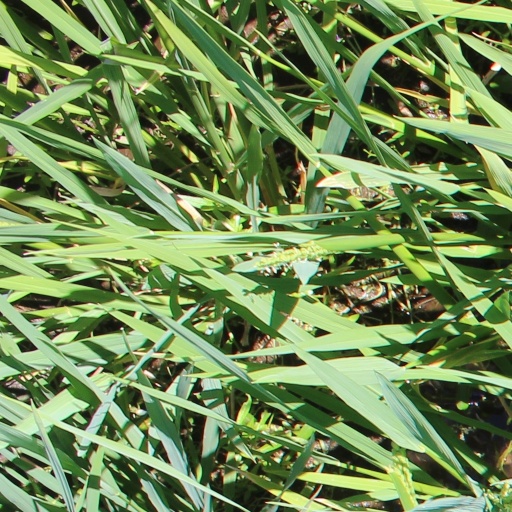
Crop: rice